Thai Xuan Village

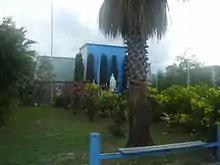
Virgin Mary grotto

During the same year, due to the presence of the religious institutions, Harkinson said "Religion is literally at the center of daily life in the village -- just as it was in Vietnam," referring to the Roman Catholic influence in the former Thai Xuan village in South Vietnam. Harkinson added that while Chinh originally exerted a lot of Catholic influence, the influence was decreasing. In 2005 Thai Xuan was the only Vietnamese village complex where Chinh held masses. In 2005 the village chief of Thai Xuan Village was building the community's first stone Buddha. In 2005 less than 33% of the residents were Roman Catholic.